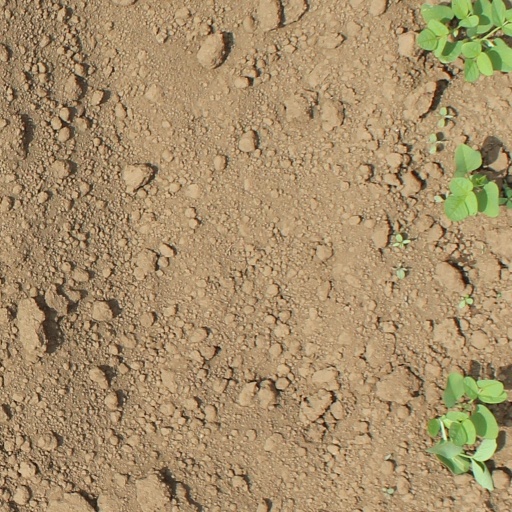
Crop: soybean